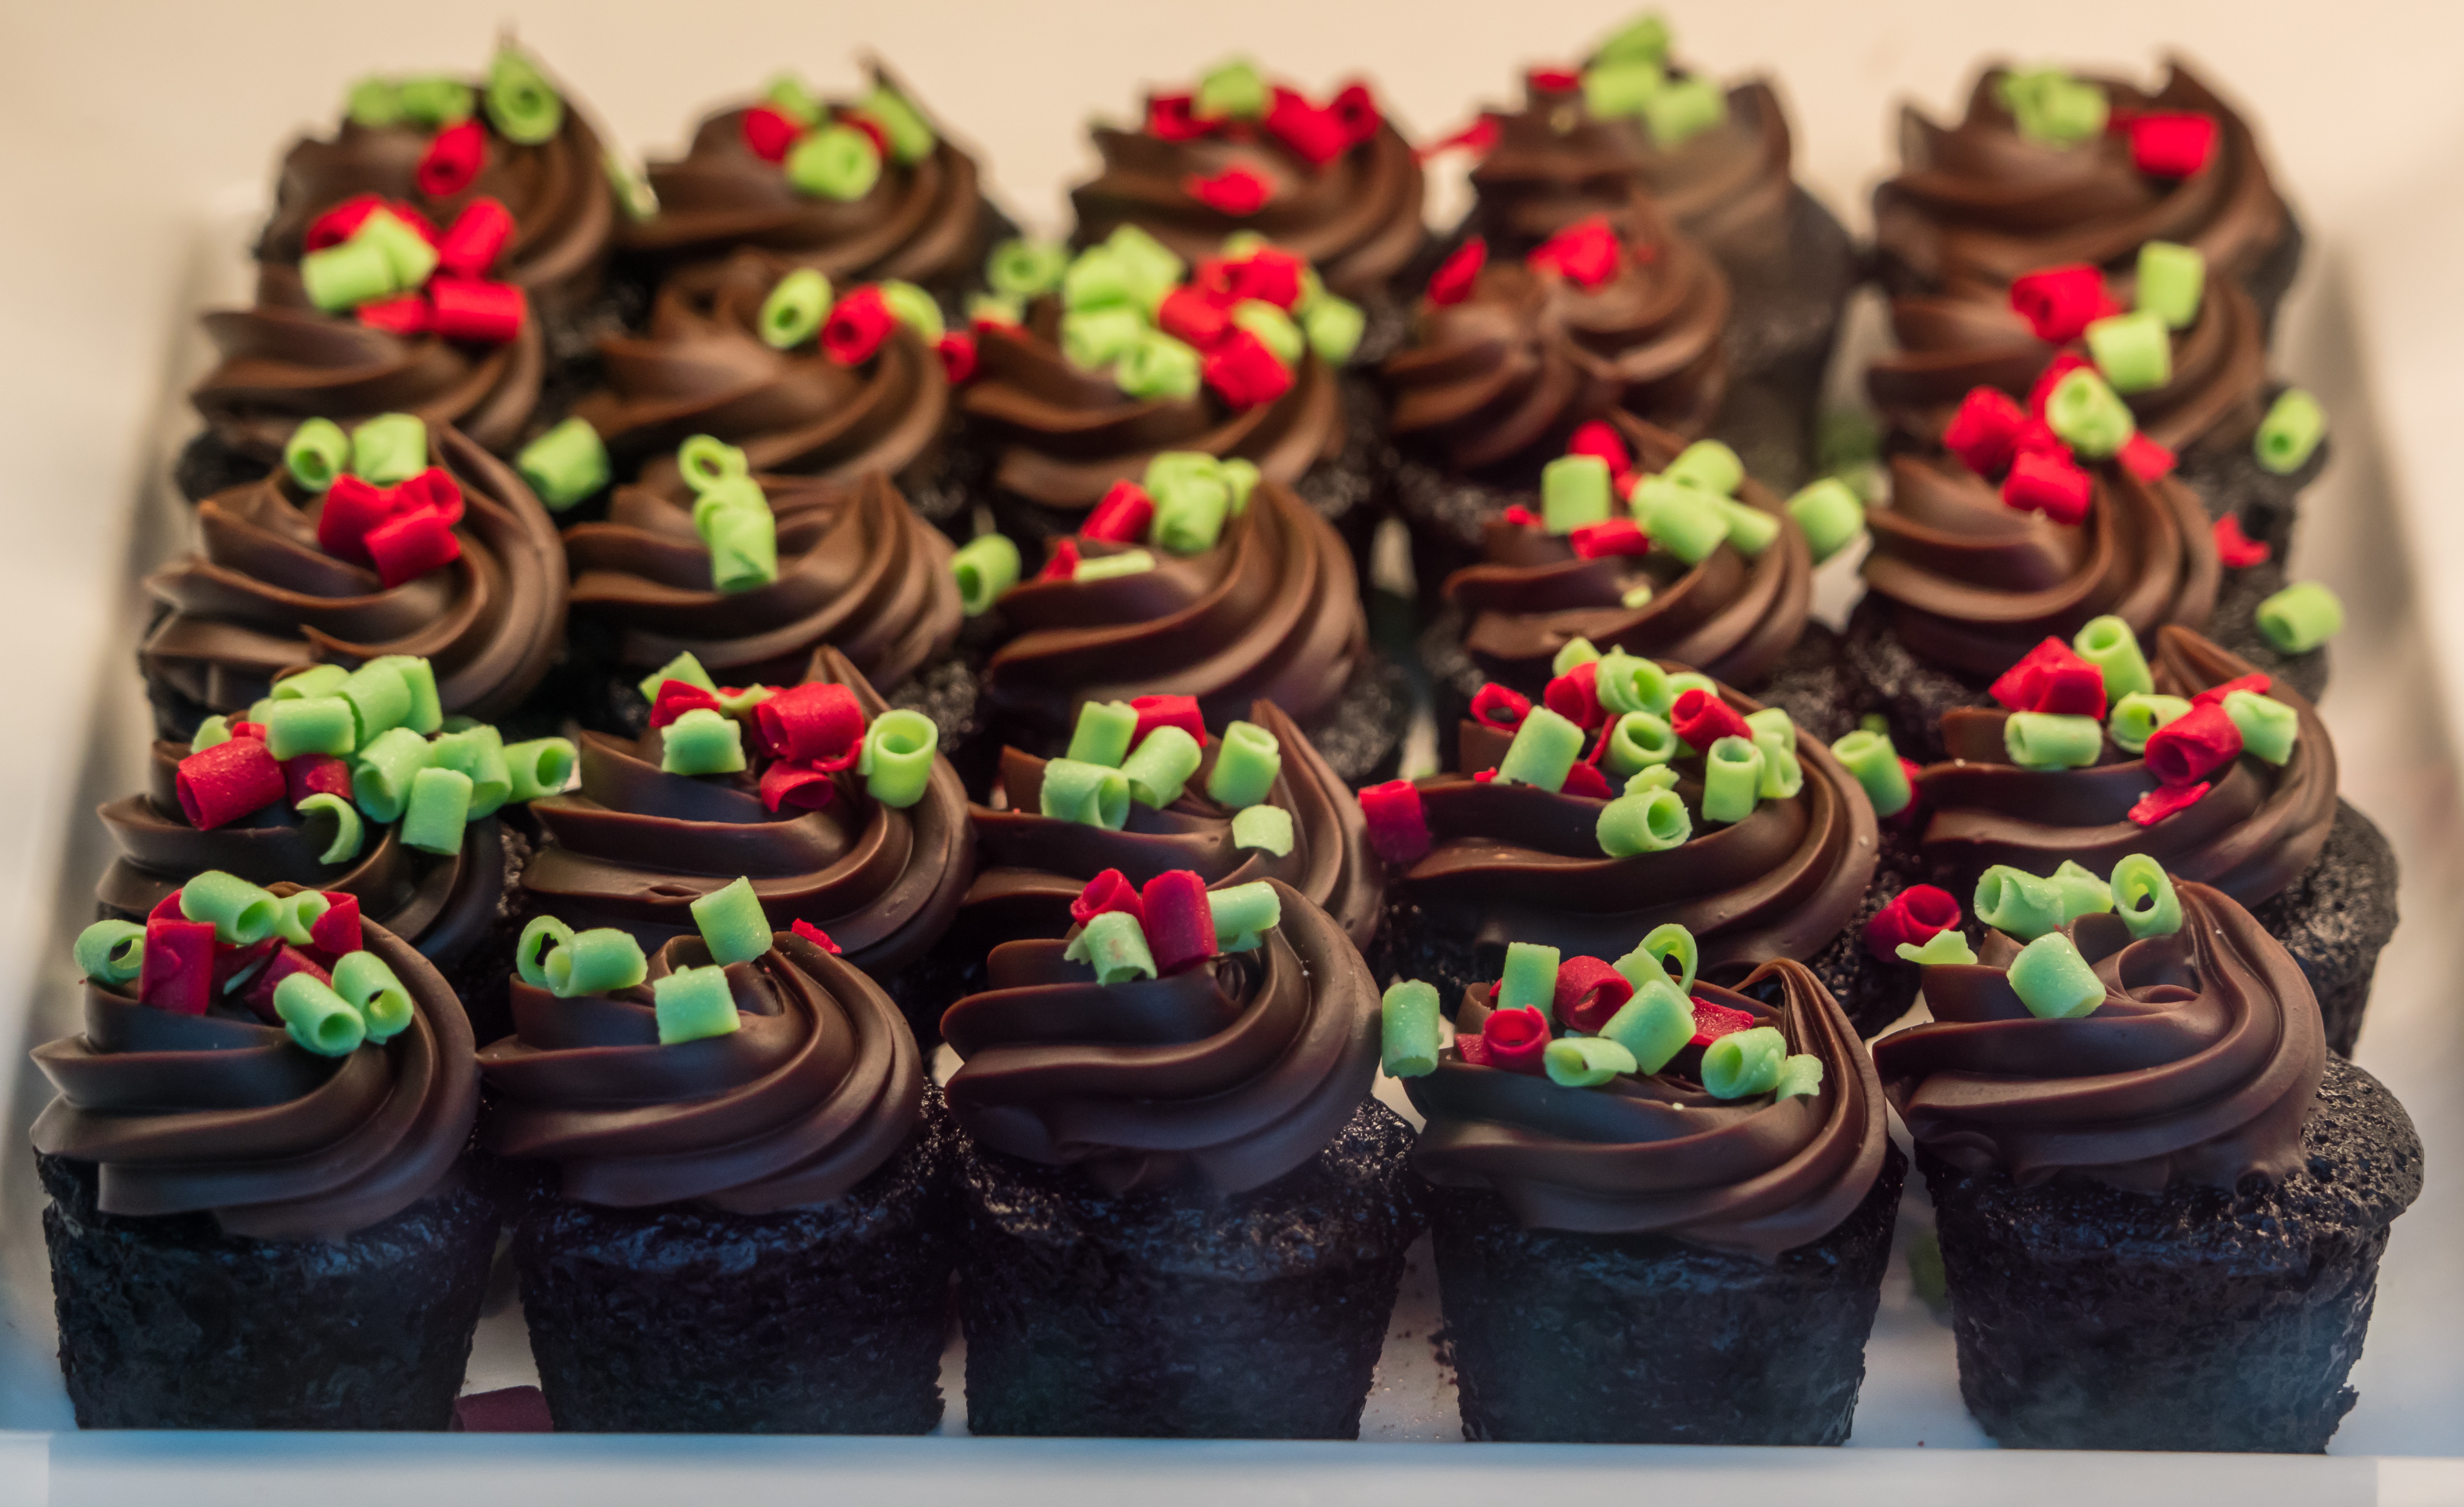
sweet, food, chocolate, cupcake, gourmet, dessert, delicious, cake, homemade, bakery, festive, birthday cake, sugar, icing, tasty, cupcakes, sweetness, treat, confectionery, flavor, calorie, christmas food, buttercream, cake decorating